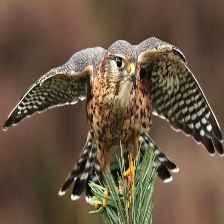
Species: MERLIN
Scientific name: FALCO COLUMBARIUS